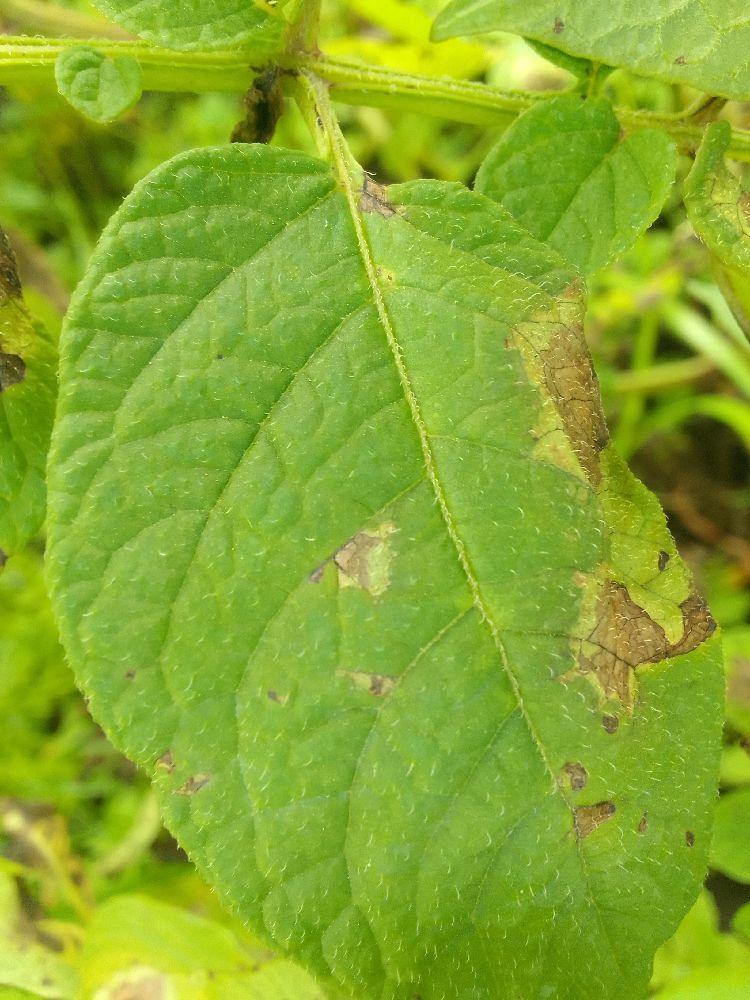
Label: Late blight